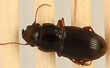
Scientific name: Cratacanthus dubius
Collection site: North Sterling NEON (STER), plot STER_035